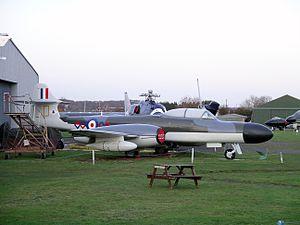
Le Musée aéronautique des Midlands se trouve à la sortie du village de Baginton, dans le Warwickshire, en marge de l'aéroport de Coventry. Il consacre une halle entière, le Frank Whittle Jet Heritage Centre, au pionnier anglais de la propulsion par réaction.